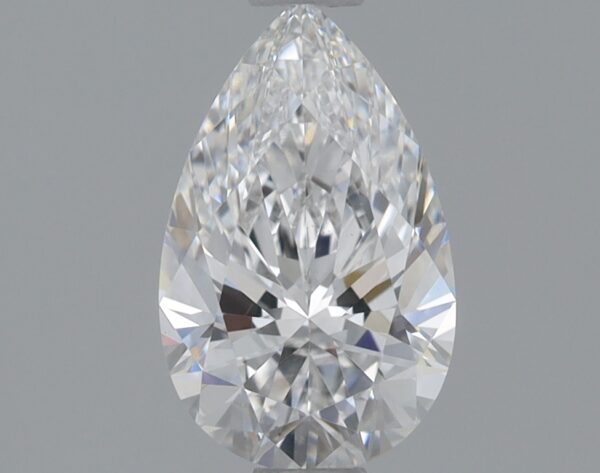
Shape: pear
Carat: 0.81
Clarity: VS1
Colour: E
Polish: EX
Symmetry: EX
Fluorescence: NONE
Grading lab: IGI
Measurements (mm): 8.28 x 5.15 x 3.25